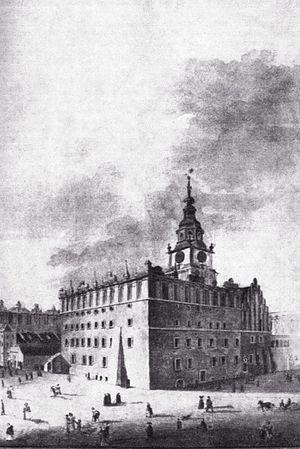
La Tour de l'Hôtel de Ville, ou Beffroi de l'Hôtel de Ville est un monument médiéval situé sur la Place du Marché, au cœur du centre historique de la ville de Cracovie. Datée du XIVe siècle, la Tour est la seule partie encore conservée de l'ancienne mairie élevé vers 1300 et démolie en 1820. C’est ici que résidait le bourgmestre, que se rassemblaient les conseillers et que fonctionnaient le tribunal, la chancellerie, les archives et les entrepôts de blé. Le trésor de la ville avait sa place au rez-de-chaussée de la tour gothique. Aujourd'hui, la tout accueille une division du Musée historique de Cracovie.